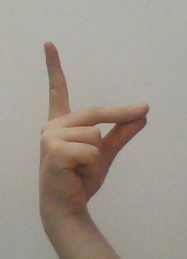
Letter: ta